American Indian boarding schools

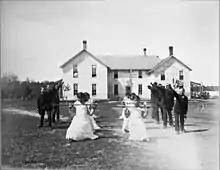
Children doing calisthenics

A small bell was tapped, and each of the pupils drew a chair from under the table. Supposing this act meant that they were to be seated, I pulled out mine and at once slipped into it from one side. But when I turned my head, I saw that I was the only one seated, and all the rest at our table remained standing. Just as I began to rise, looking shyly around to see how chairs were to be used, a second bell was sounded. All were seated at last, and I had to crawl back into my chair again. I heard a man's voice at one end of the hall, and I looked around to see him. But all the others hung their heads over their plates. As I glanced at the long chain of tables, I cause the eyes of a paleface woman upon me. Immediately I dropped my eyes, wondering why I was so keenly watched by the strange woman. The man ceased his mutterings, and then a third bell was tapped. Everyone picked up his knife and fork and began eating. I began crying instead, for by this time I was afraid to venture anything more.